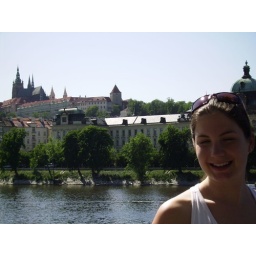
So hot and sunny, too bad the dead fish in the water put me off of swimming.